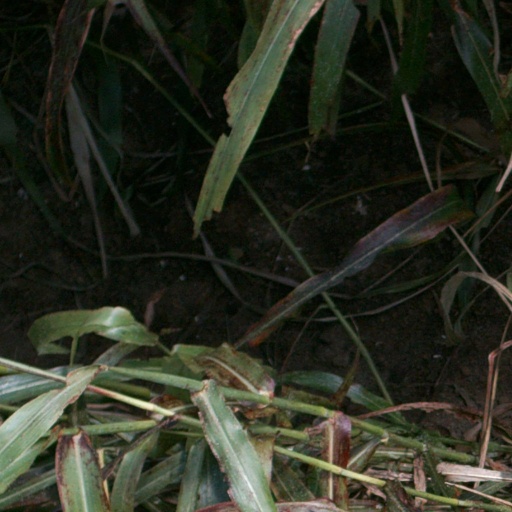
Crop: sorghum